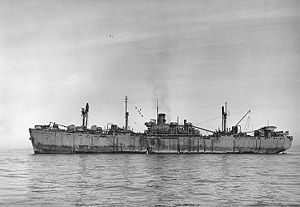
Liberty-skib / Historie og tjeneste
SS Carlos Carrillo
Liberty-skib er betegnelsen på en skibstype som i stort tal blev bygger i USA under den 2. verdenskrig. Skibene blev bygget efter engelsk model, men blev tilpasset amerikanske forhold. De var billige og hurtige at bygge, og blev et symbol på USA’s industrielle formåen.